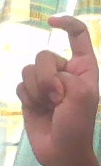
ASL sign: X